Giuseppe Vicino

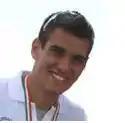
Giuseppe Vicino in 2013

Giuseppe Vicino (born 26 February 1993) is an Italian rower. He won the bronze medal in the coxless four, at the Tokyo 2020 Olympic Games.